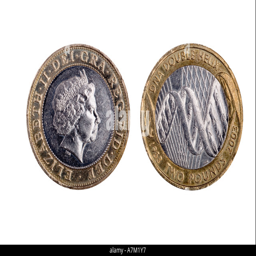
pound coin 50th anniversary of the discovery of dna